7 July 2005 London bombings

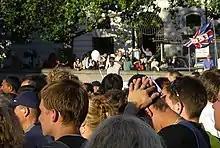
People observing a two-minute silence in Trafalgar Square on the evening of 14 July 2005

Continuous news coverage of the attacks was broadcast throughout 7 July, by both BBC One and ITV, uninterrupted until 7:00p.m., although the BBC stuck with initial reports of a power surge on the London Underground until actual events could be corroborated. Sky News did not broadcast any advertisements for 24 hours. ITN confirmed later that its coverage on ITV was its longest uninterrupted on-air news broadcast of its 50-year history. Television coverage was notable for the use of mobile telephone footage sent in by members of the public and live pictures from traffic CCTV cameras.